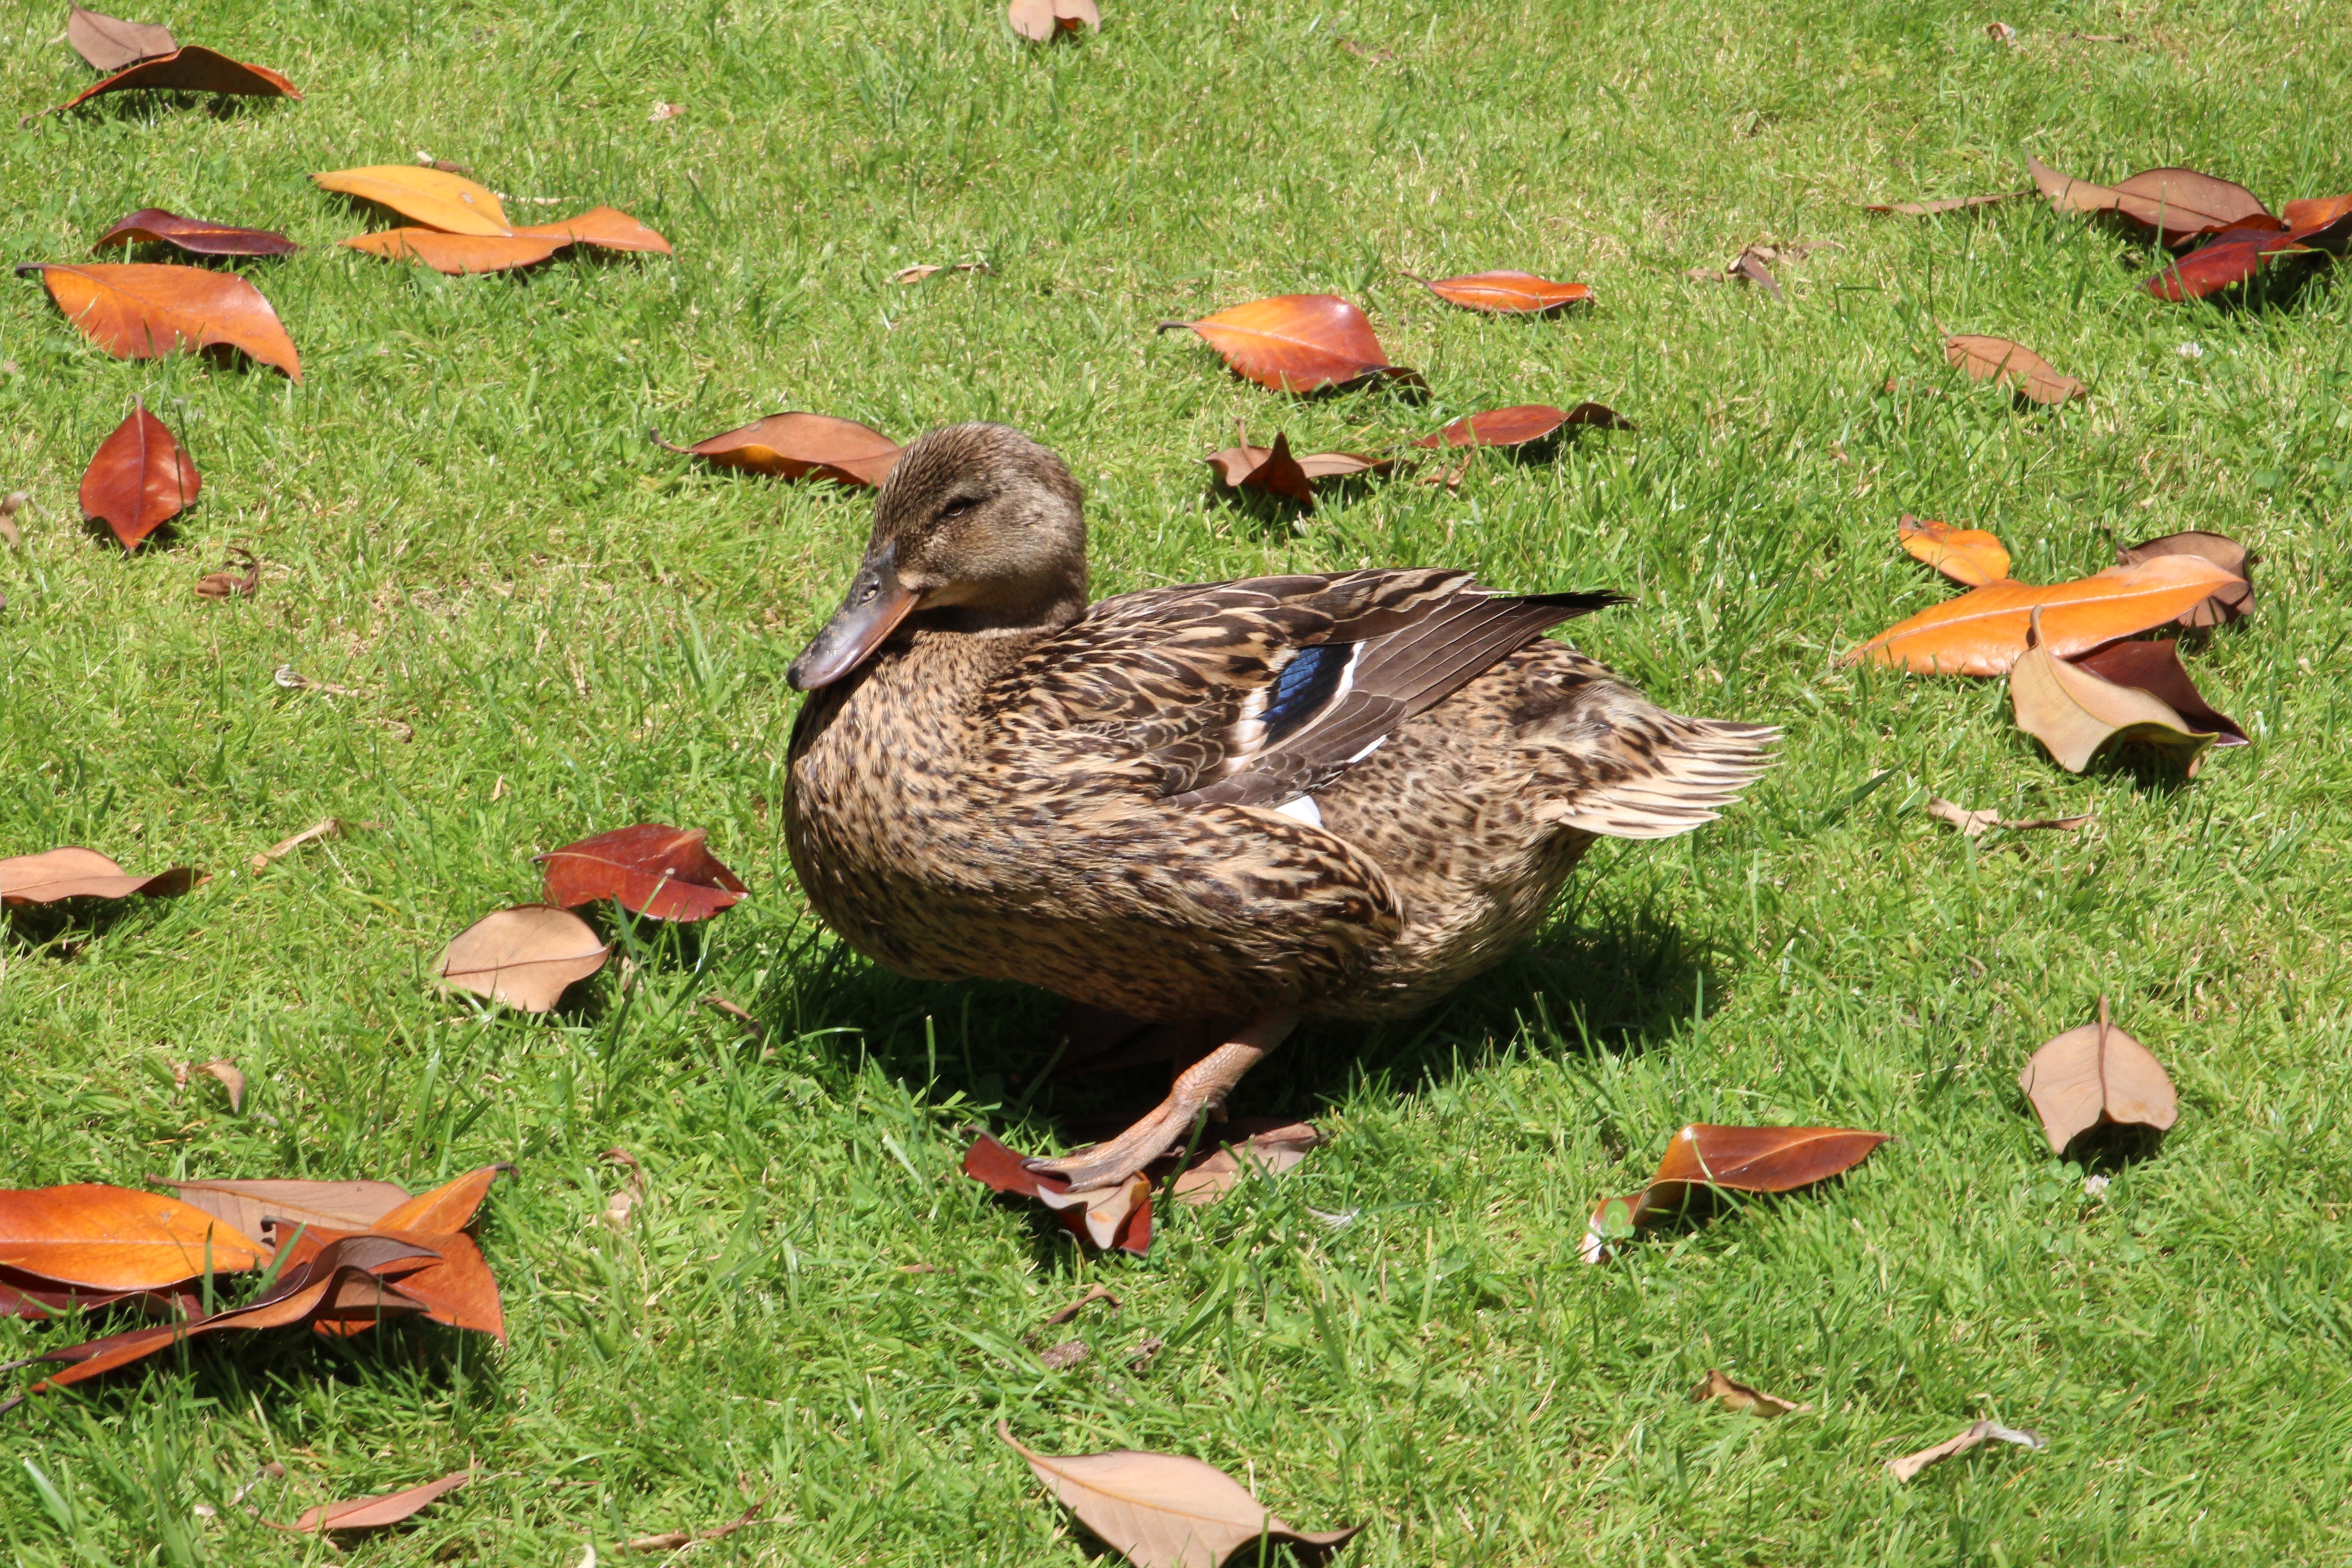
nature, grass, bird, animal, wildlife, green, beak, brown, garden, fauna, prato, duck, vertebrate, waterfowl, water bird, mallard, dried leaves, biped, ducks geese and swans